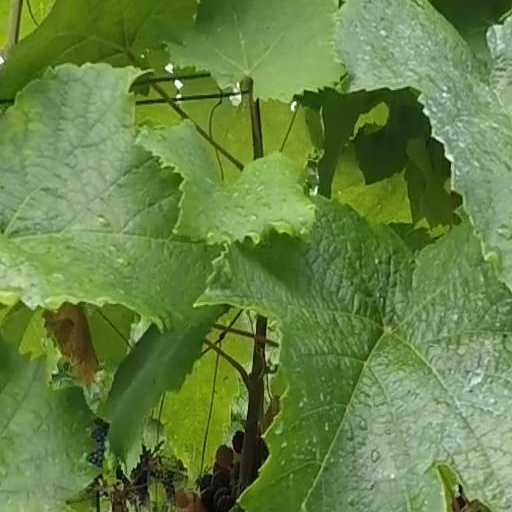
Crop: grape